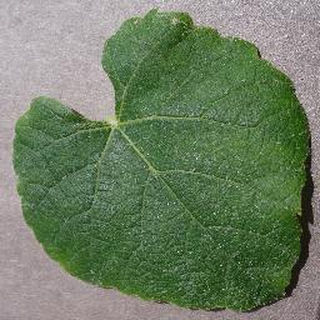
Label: healthy_grape